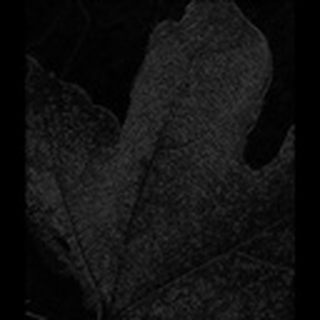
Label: cotton_aphids